Transportation in the United States

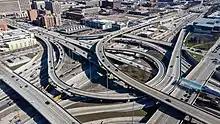
The Jane Byrne Interchange in downtown Chicago

The U.S. government's National Center for Health Statistics reported 33,736 motor vehicle traffic deaths in 2014. This exceeded the number of firearm deaths, which was 33,599 in 2014.